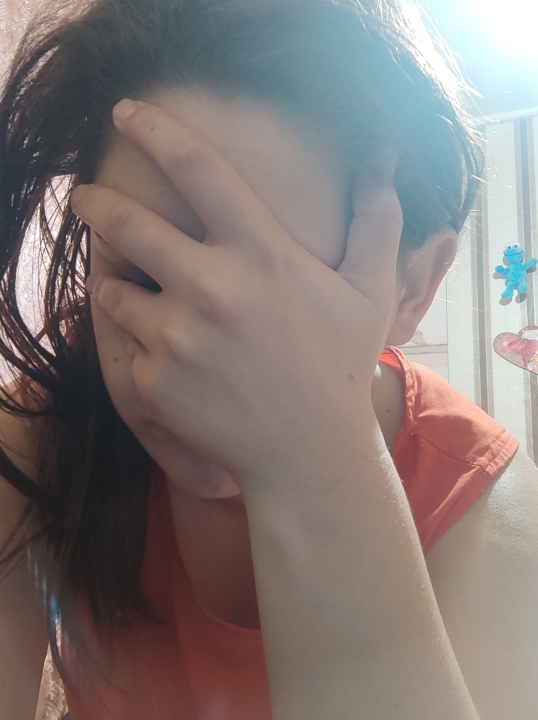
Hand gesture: no_gesture